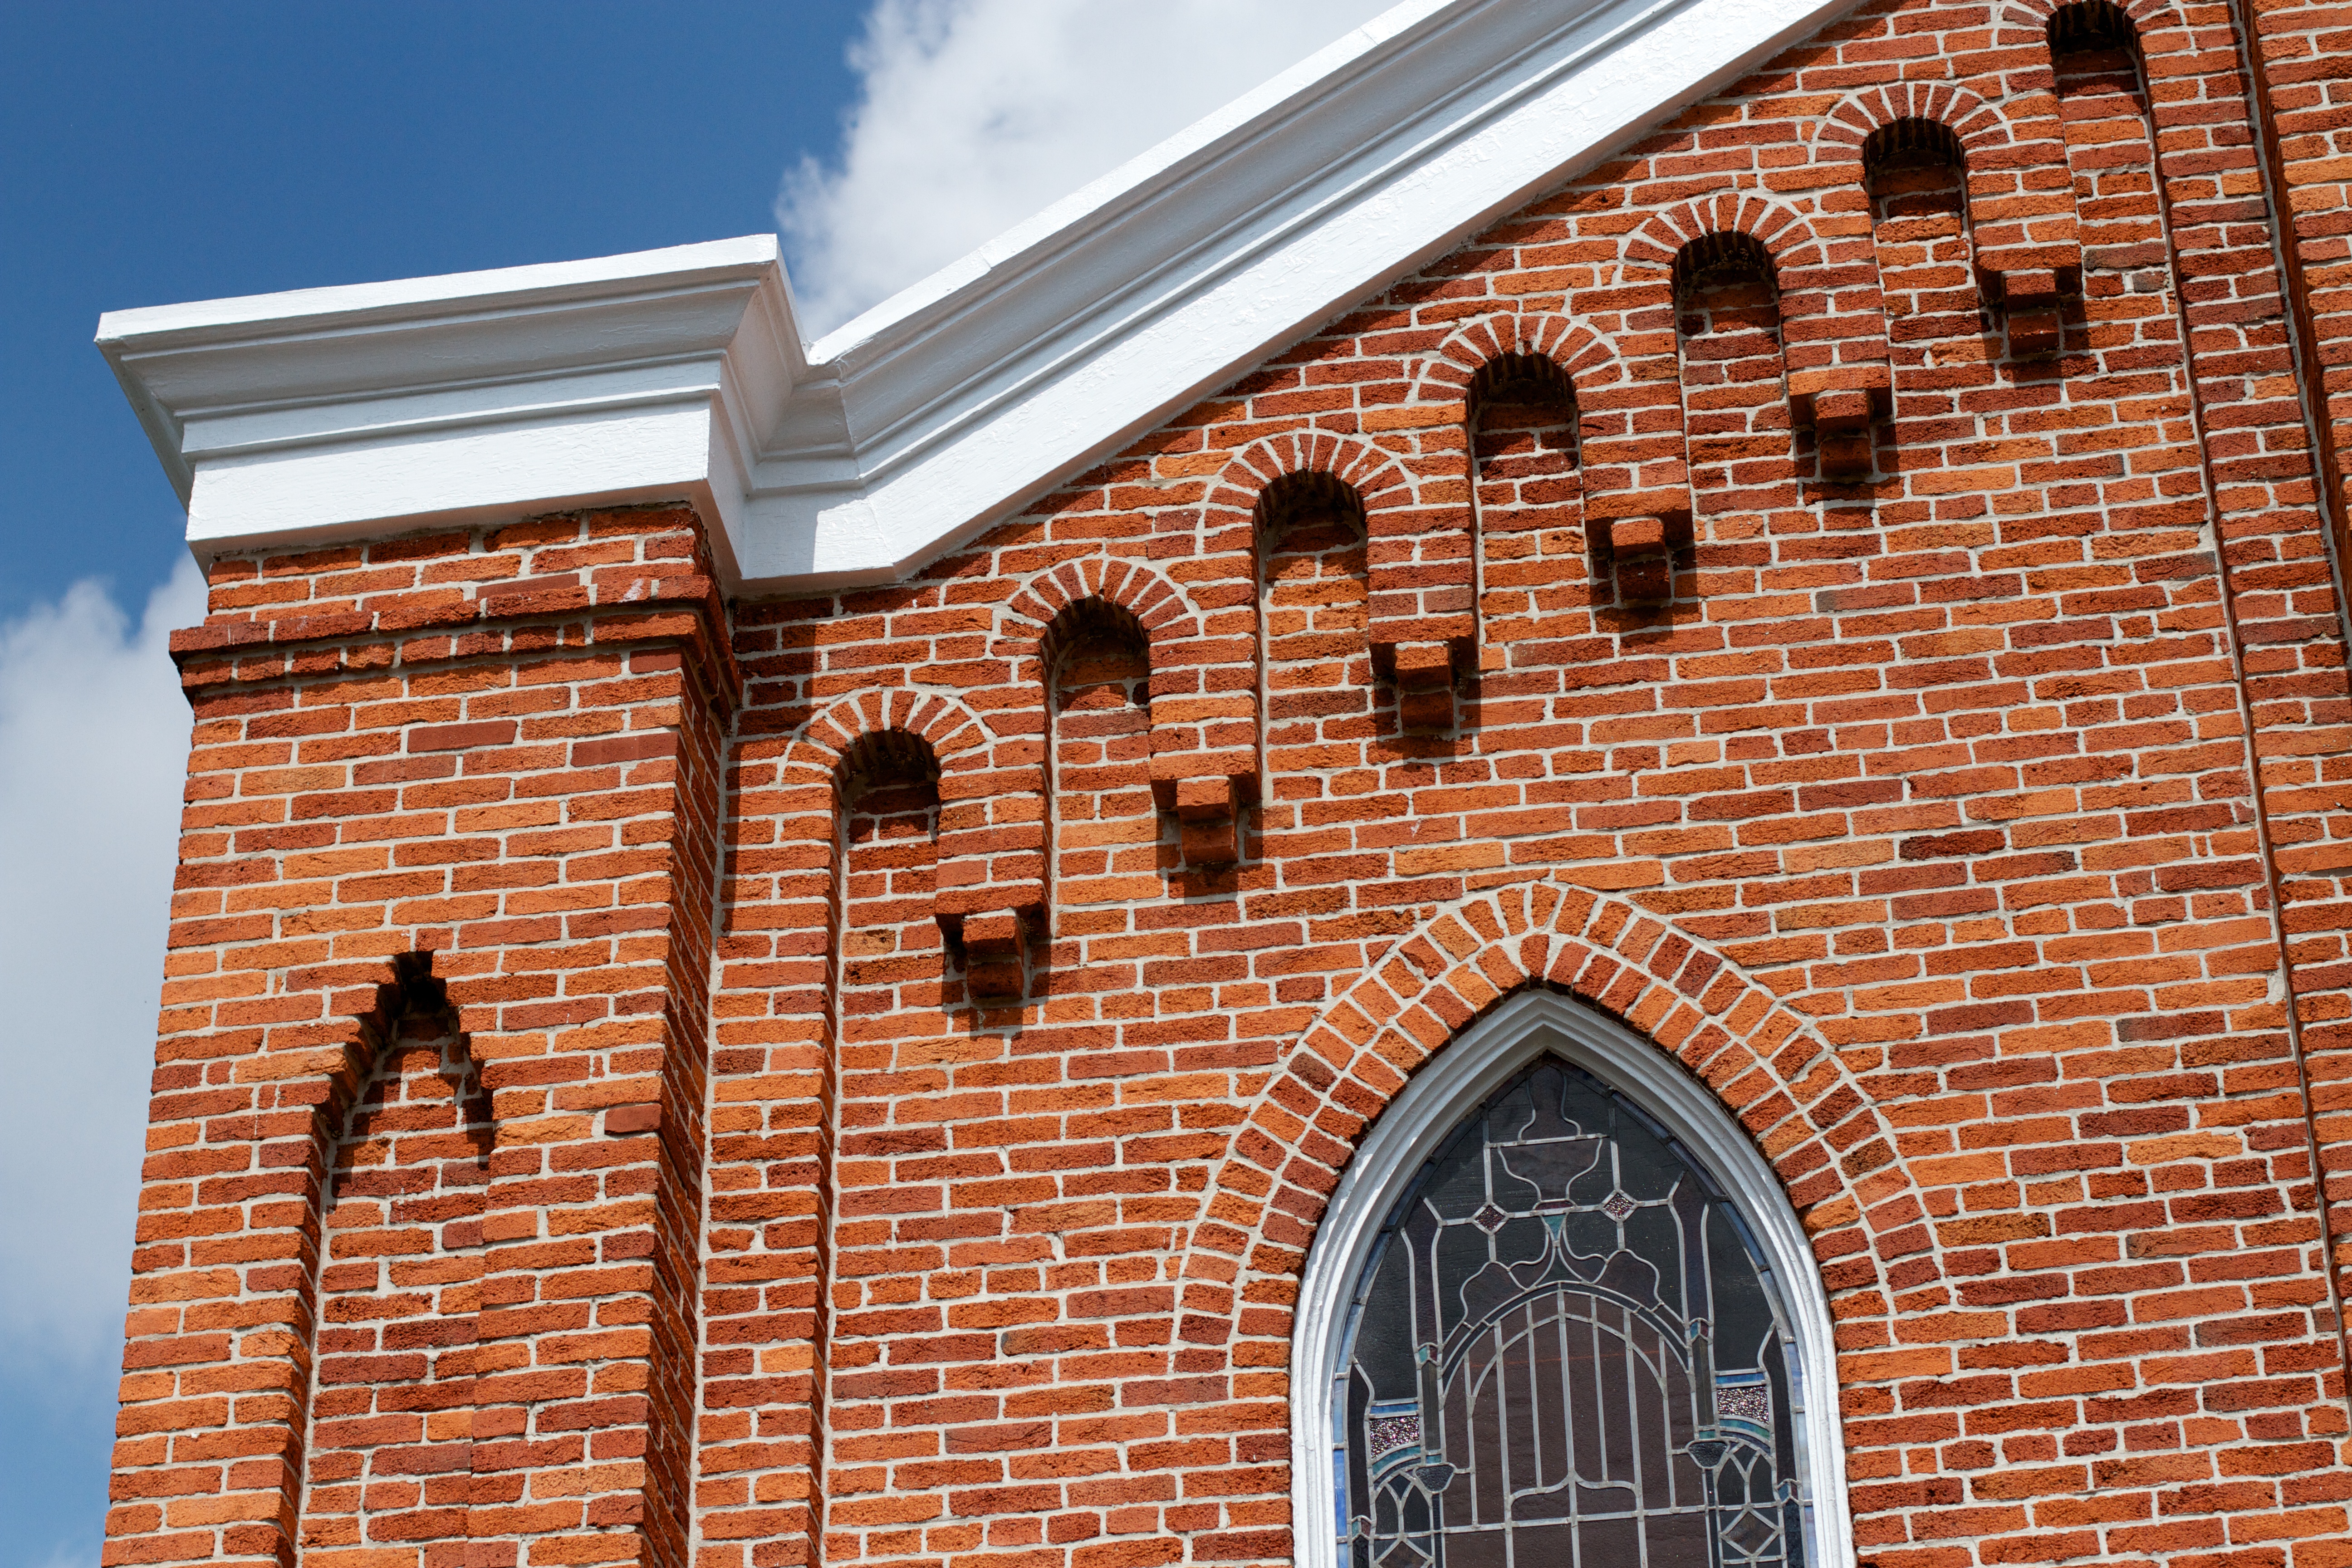
architecture, house, window, roof, building, wall, arch, facade, church, chapel, brick, material, place of worship, synagogue, brickwork